John Constantine (Arrowverse)

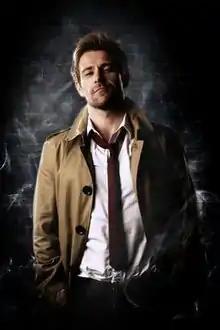

John Constantine is a fictional character in The CW's Arrowverse franchise, introduced in the 2014 first episode of the NBC series "Constantine". The character is based on the DC Comics character of the same name, created by Alan Moore, Stephen R. Bissette, Rick Veitch and John Totleben and was adapted for television in 2014 by Daniel Cerone and David S. Goyer. Constantine was continually portrayed by Matt Ryan.